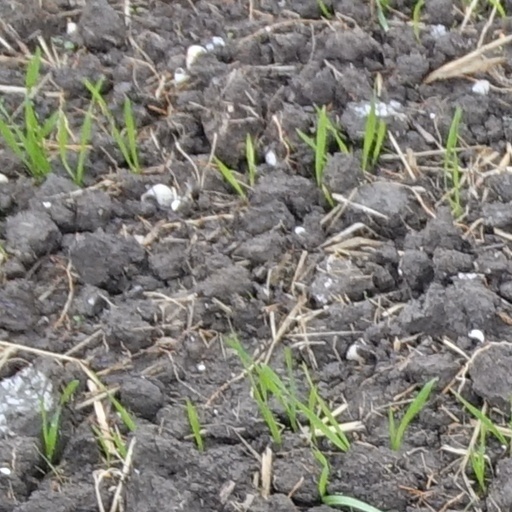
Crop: wheat